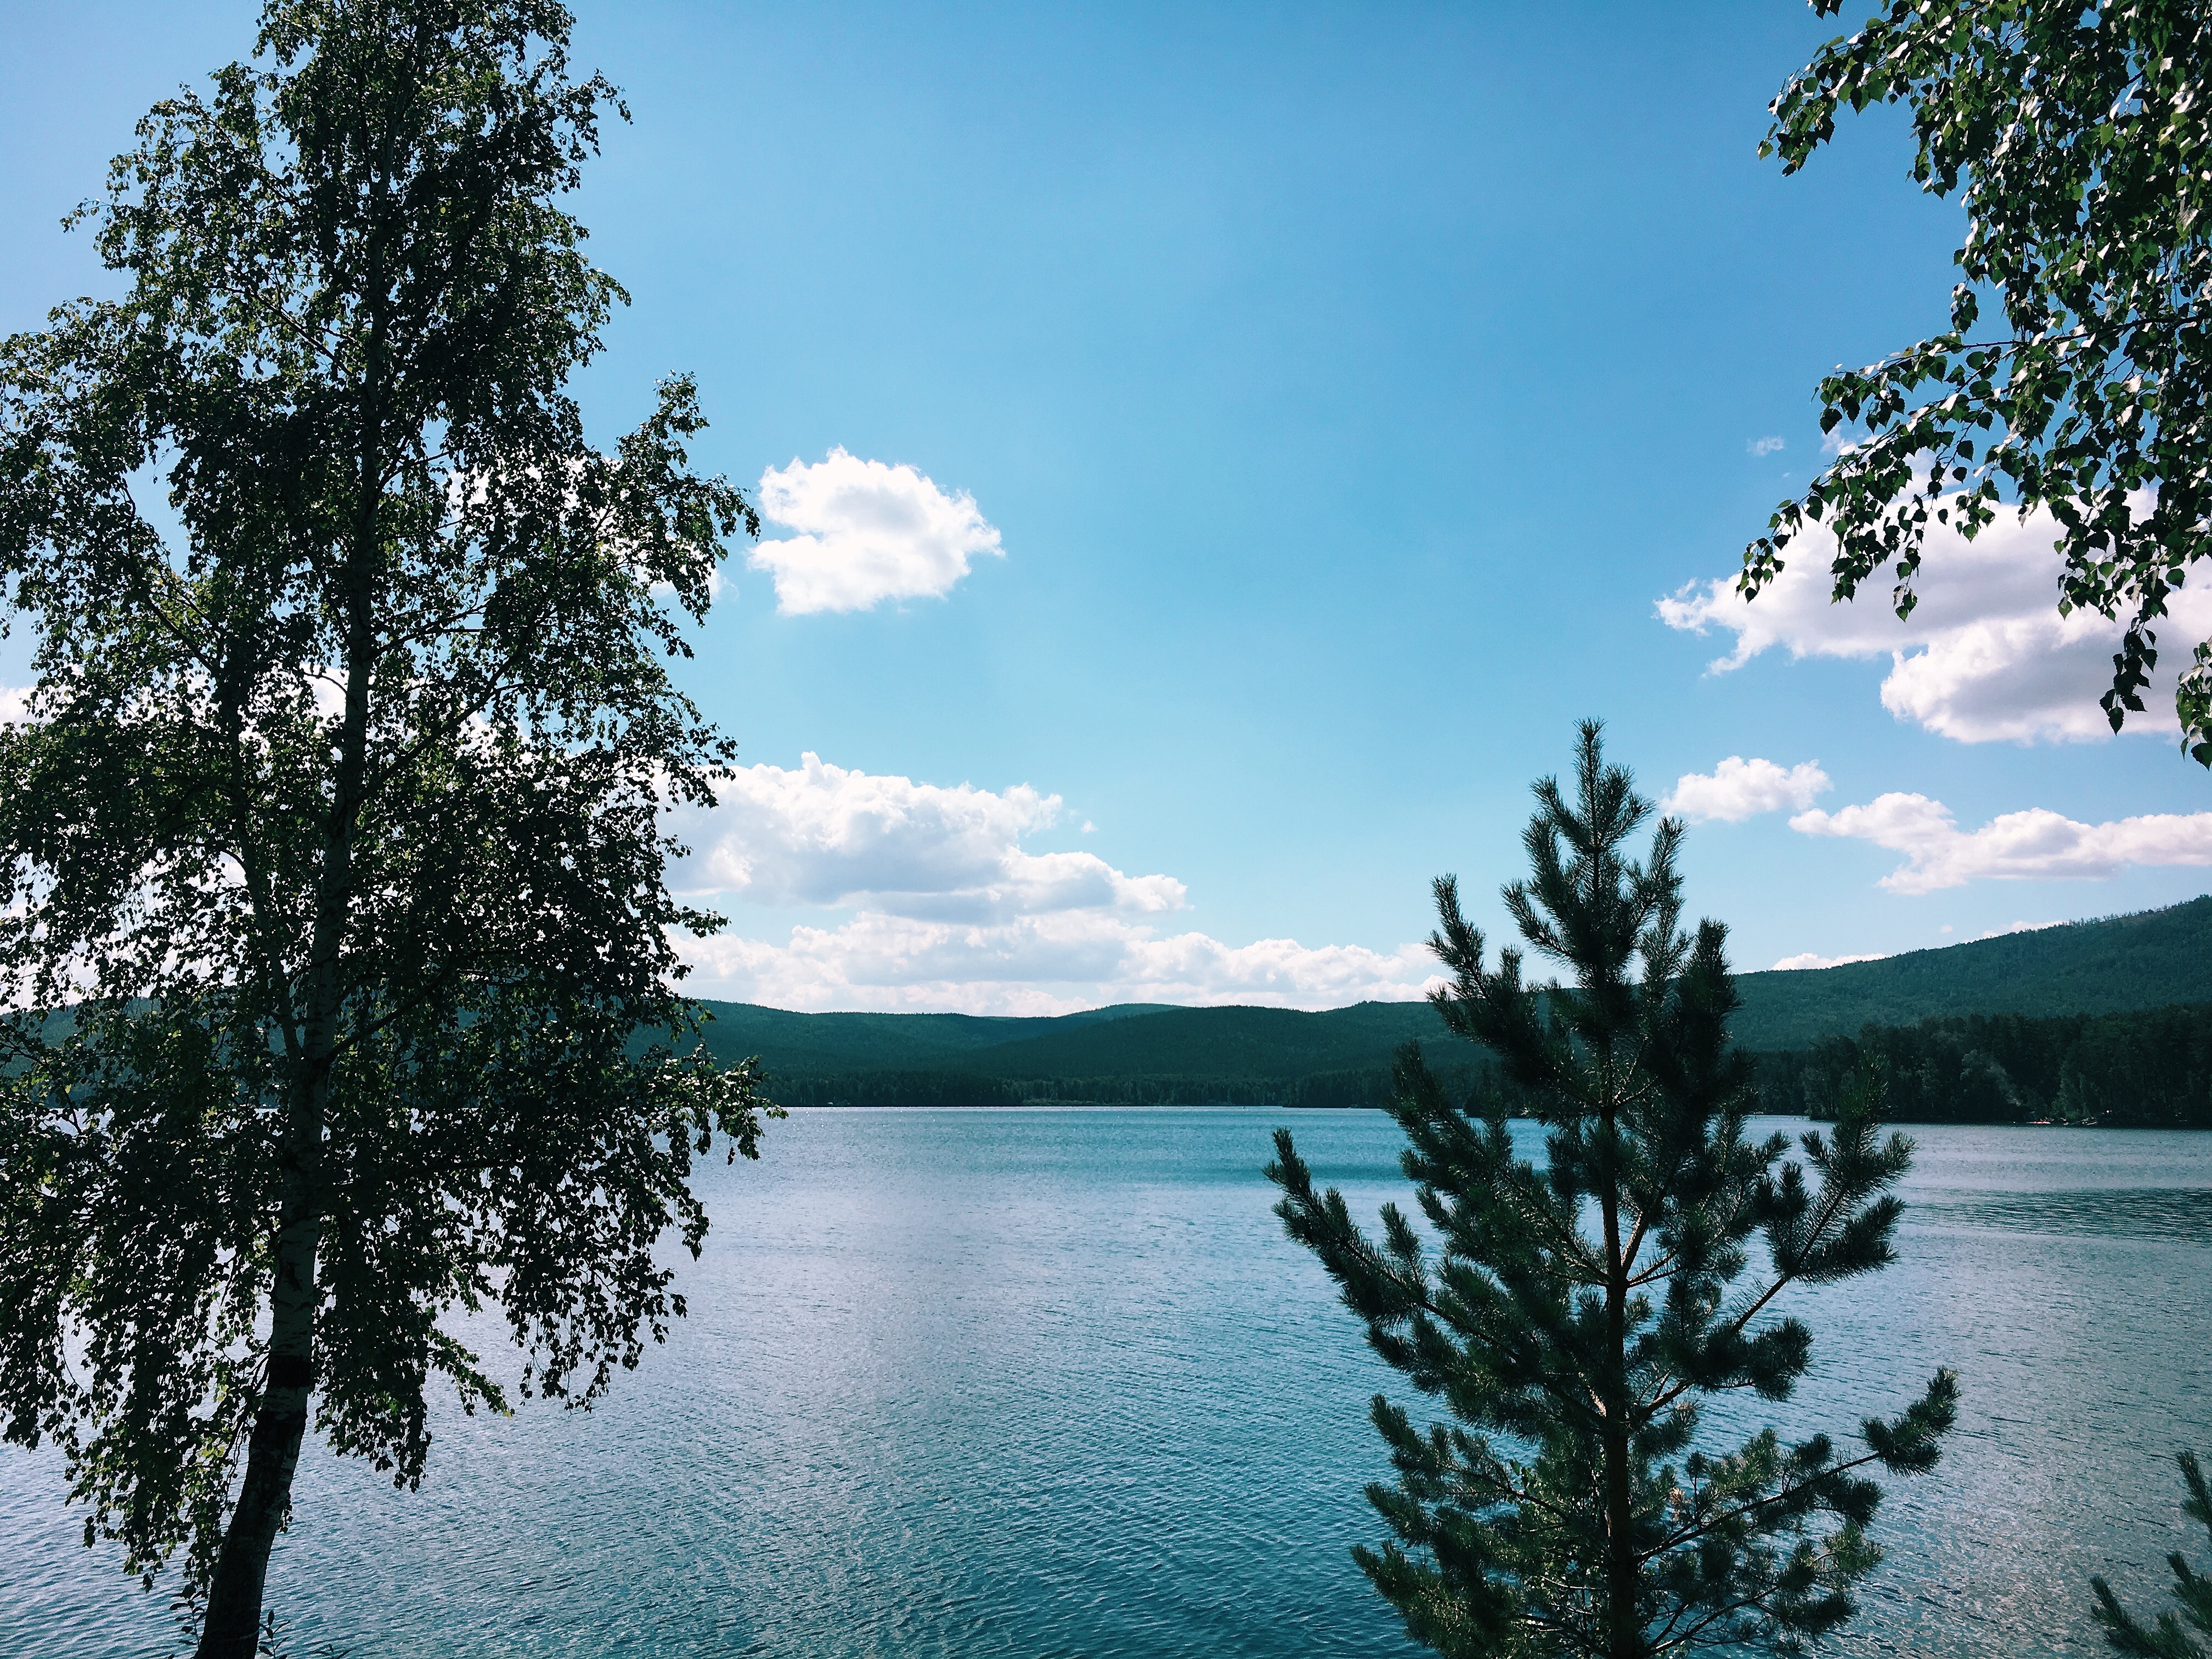
tree, nature, sky, sunlight, lake, reflection, body of water, woody plant